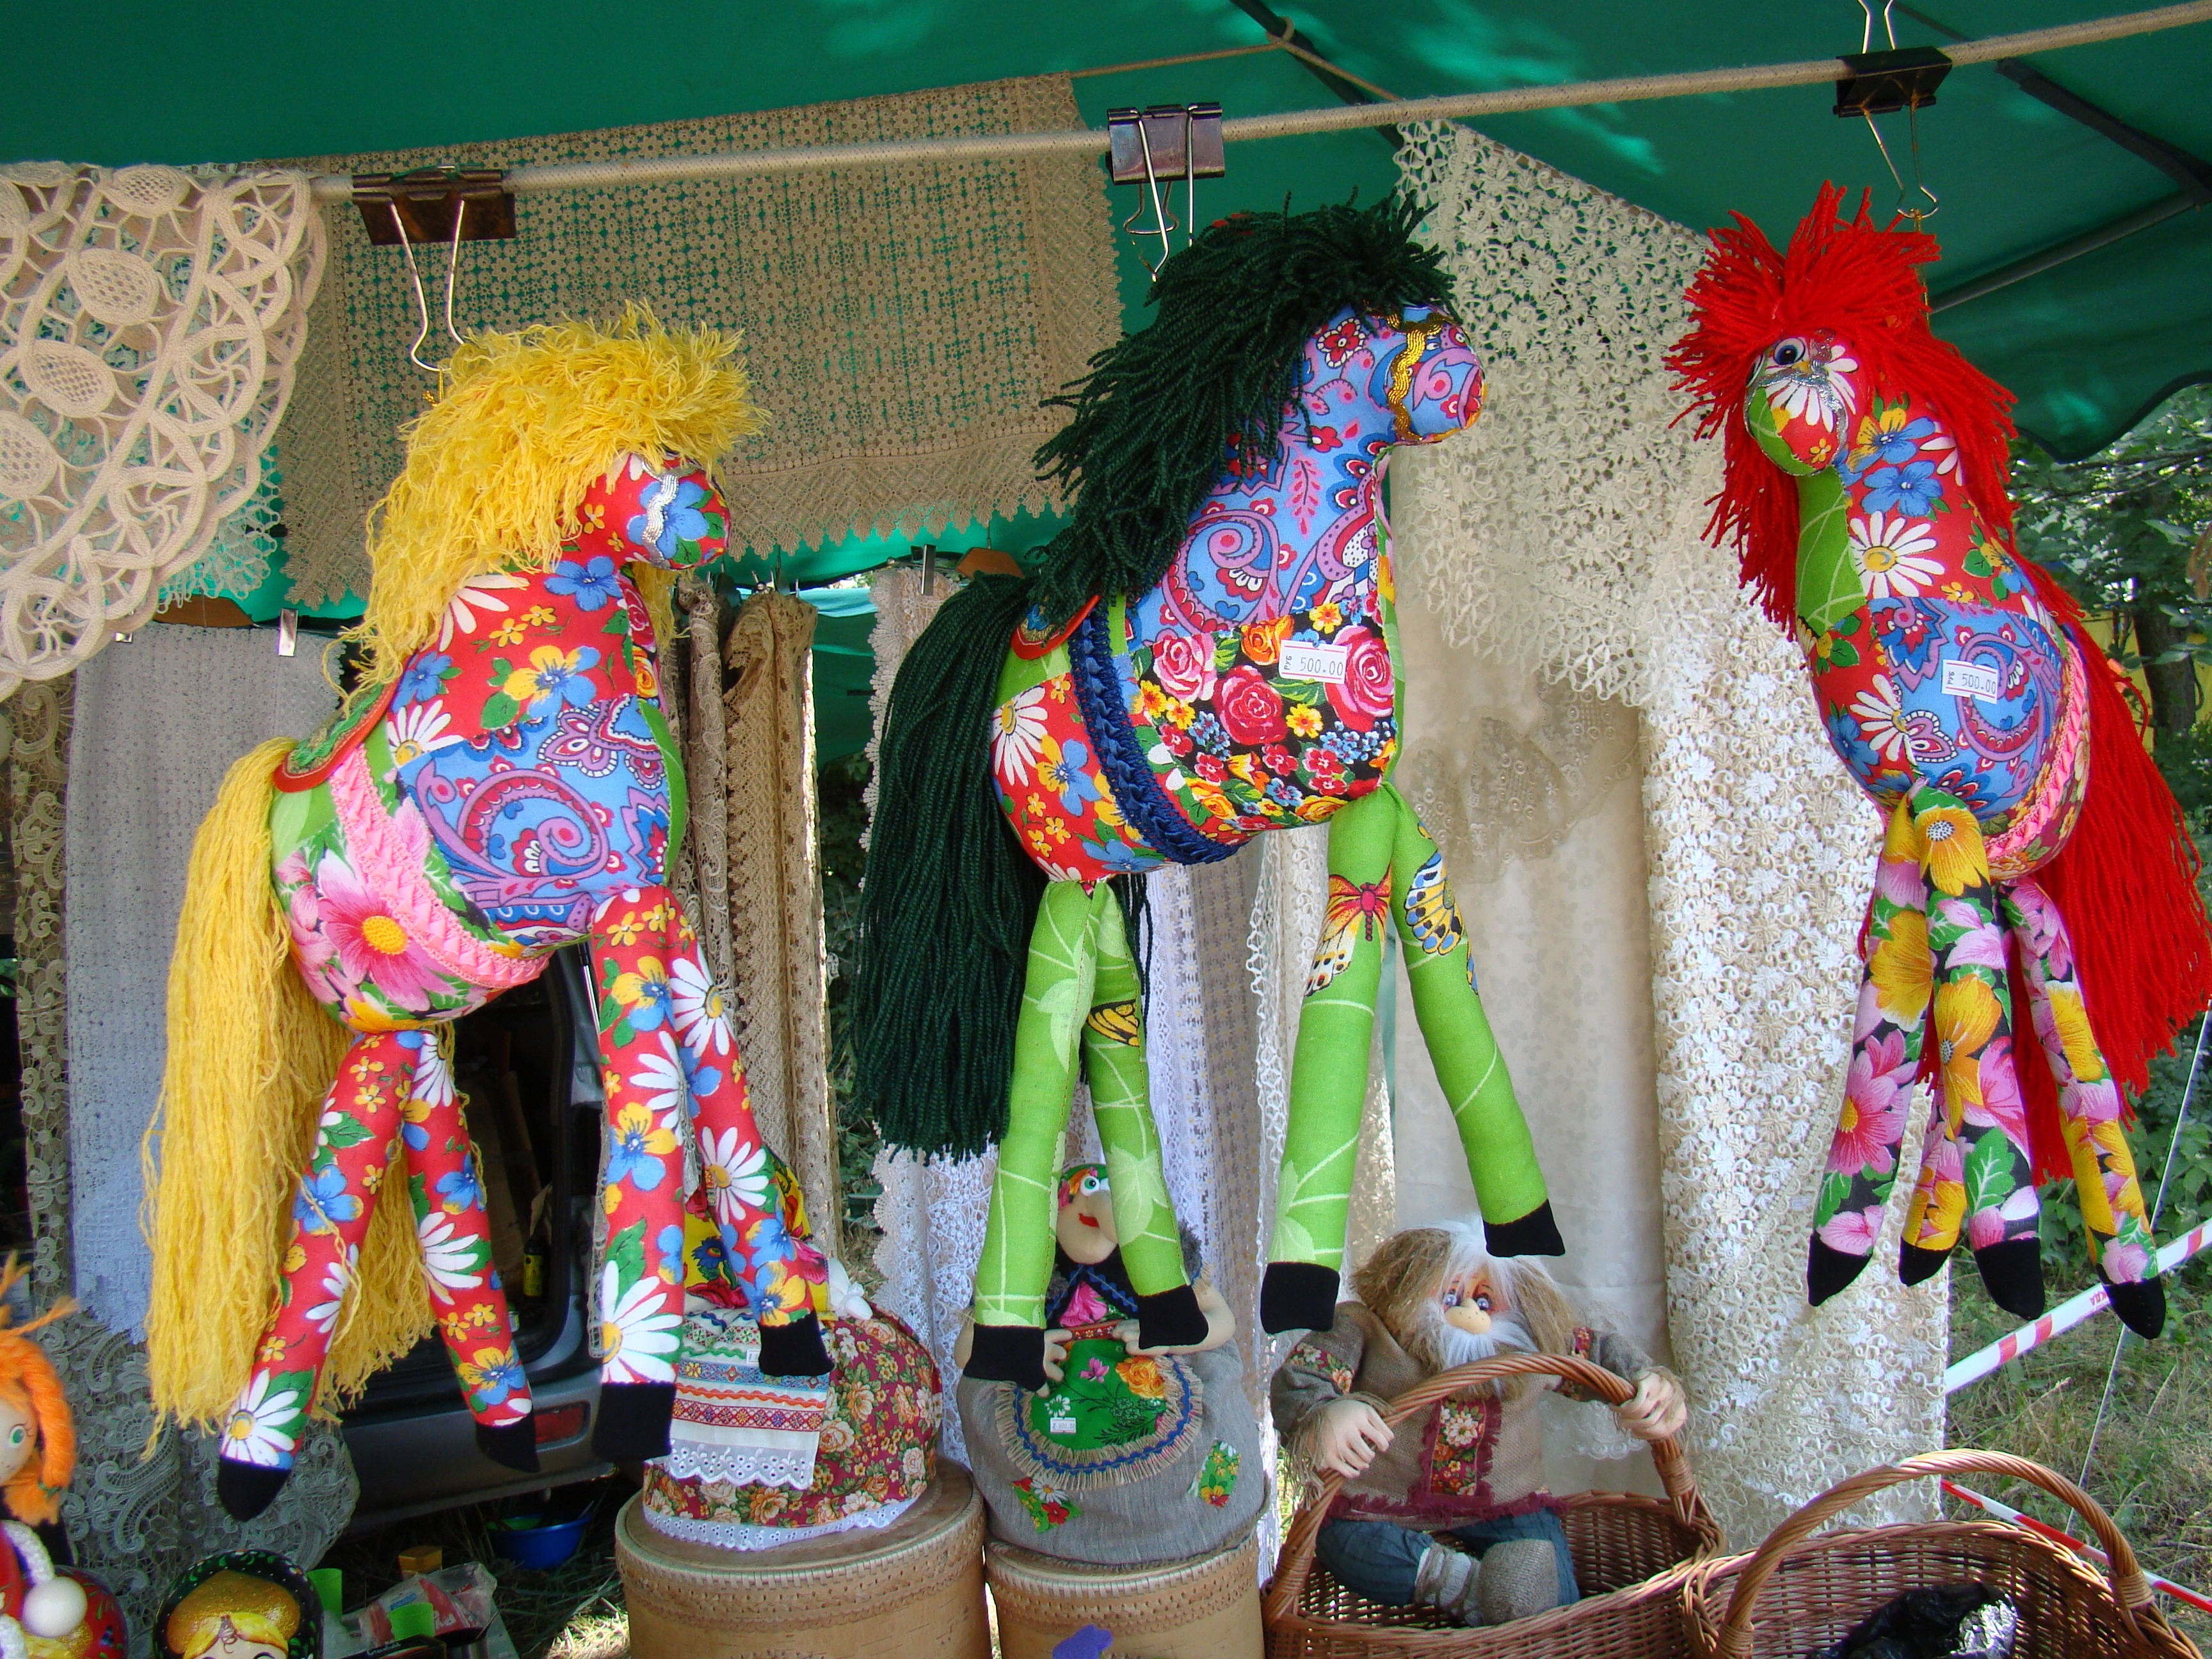
carnival, color, art, festival, bright, toys, trade, soft, tradition, souvenirs, fair, rag